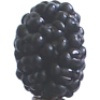
Label: Mulberry 1